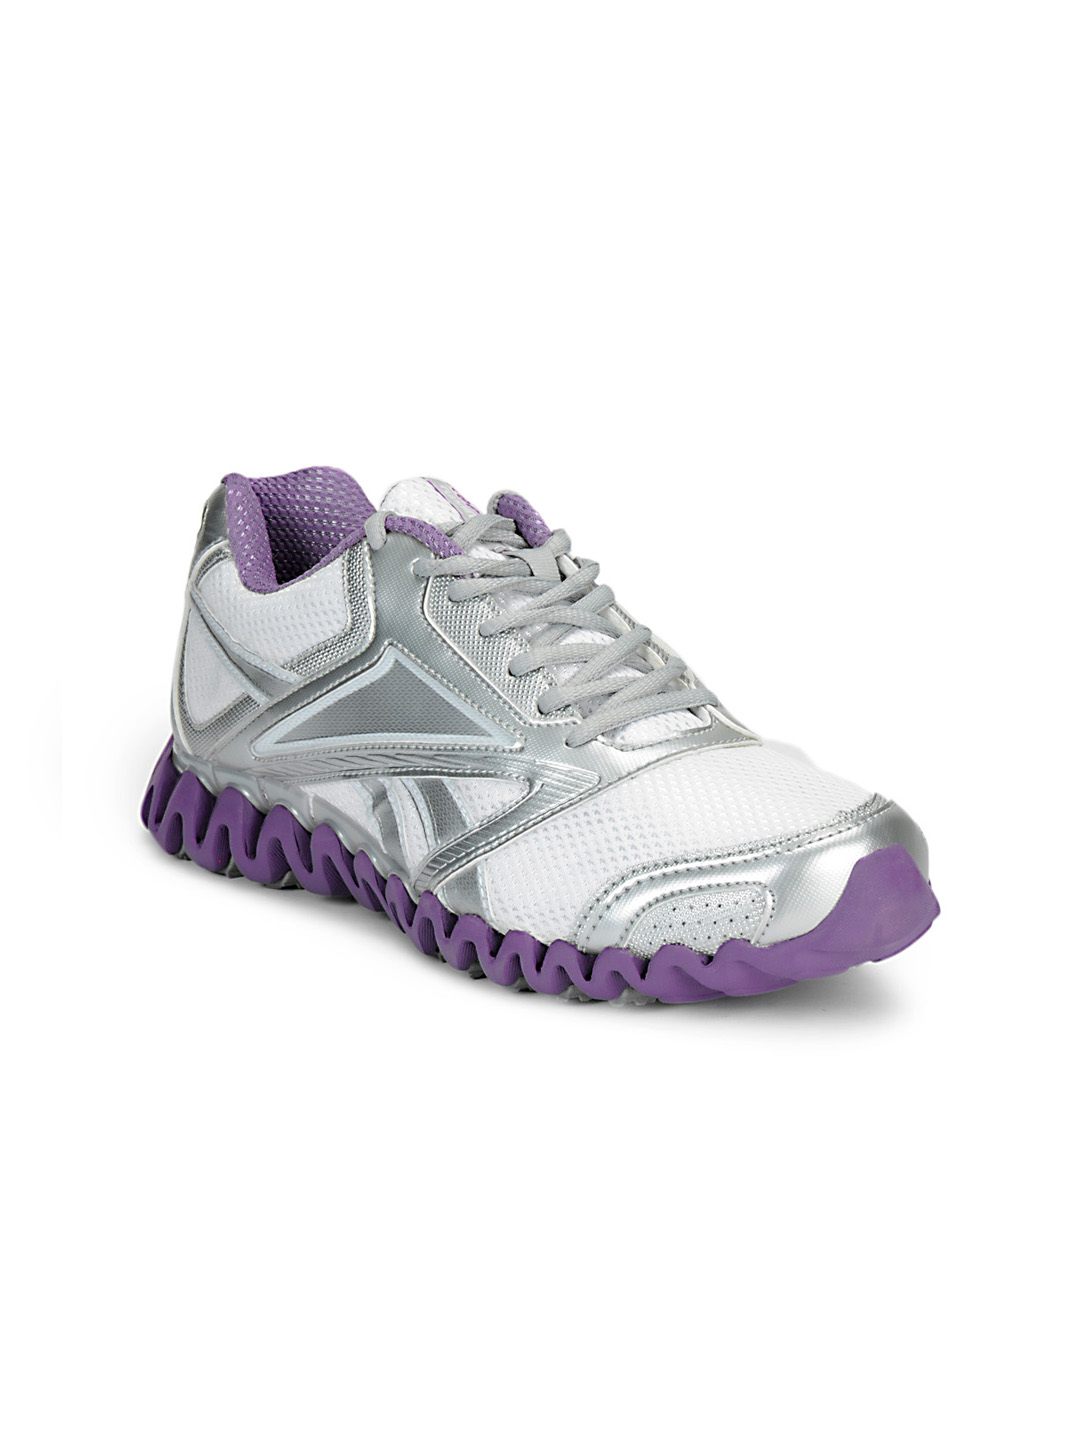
Reebok Women White Zignano Race Sports Shoes
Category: Footwear / Shoes / Sports Shoes
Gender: Women
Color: White
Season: Summer 2012
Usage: Sports